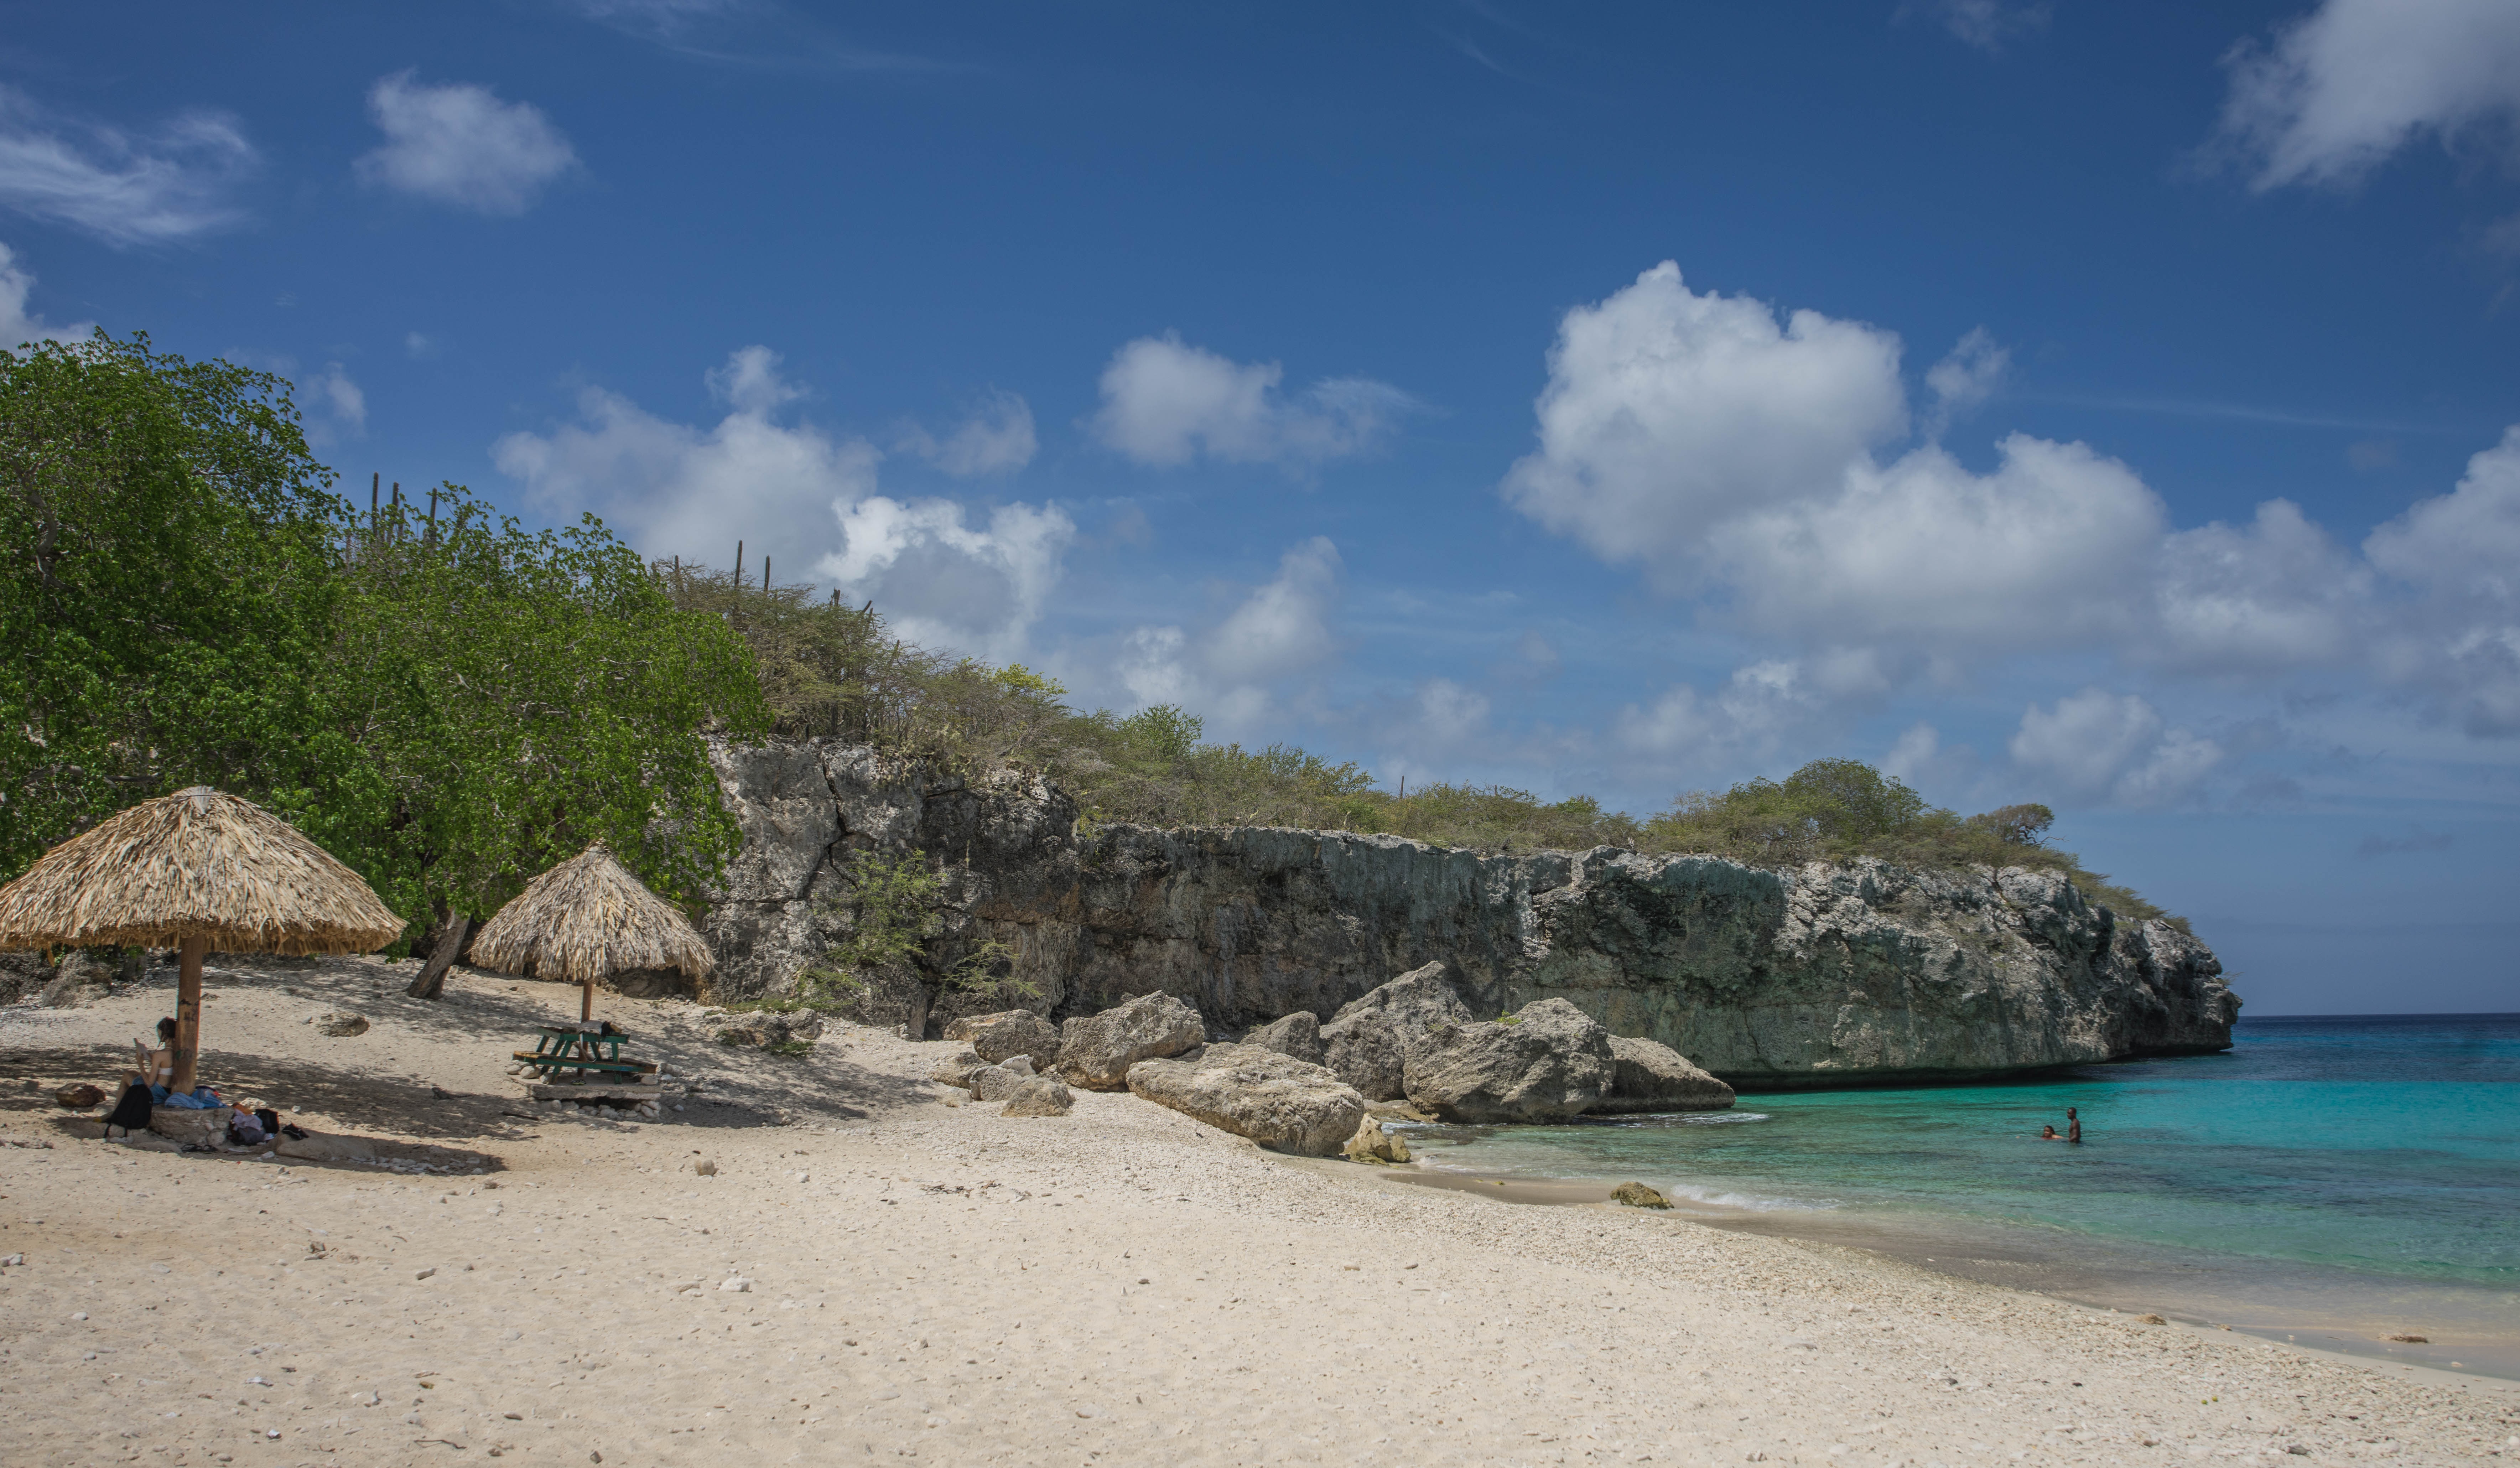
beach, landscape, sea, coast, water, nature, outdoor, sand, ocean, people, sky, shore, summer, vacation, travel, coastline, cove, paradise, scenic, tropical, seascape, holiday, bay, island, blue, terrain, body of water, cape, summer beach, tropical beach, curacao